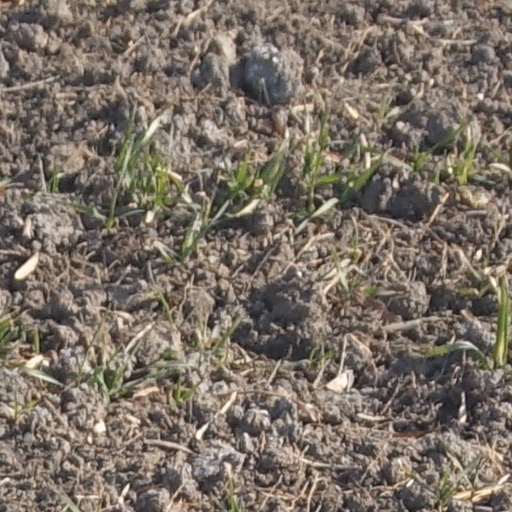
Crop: wheat